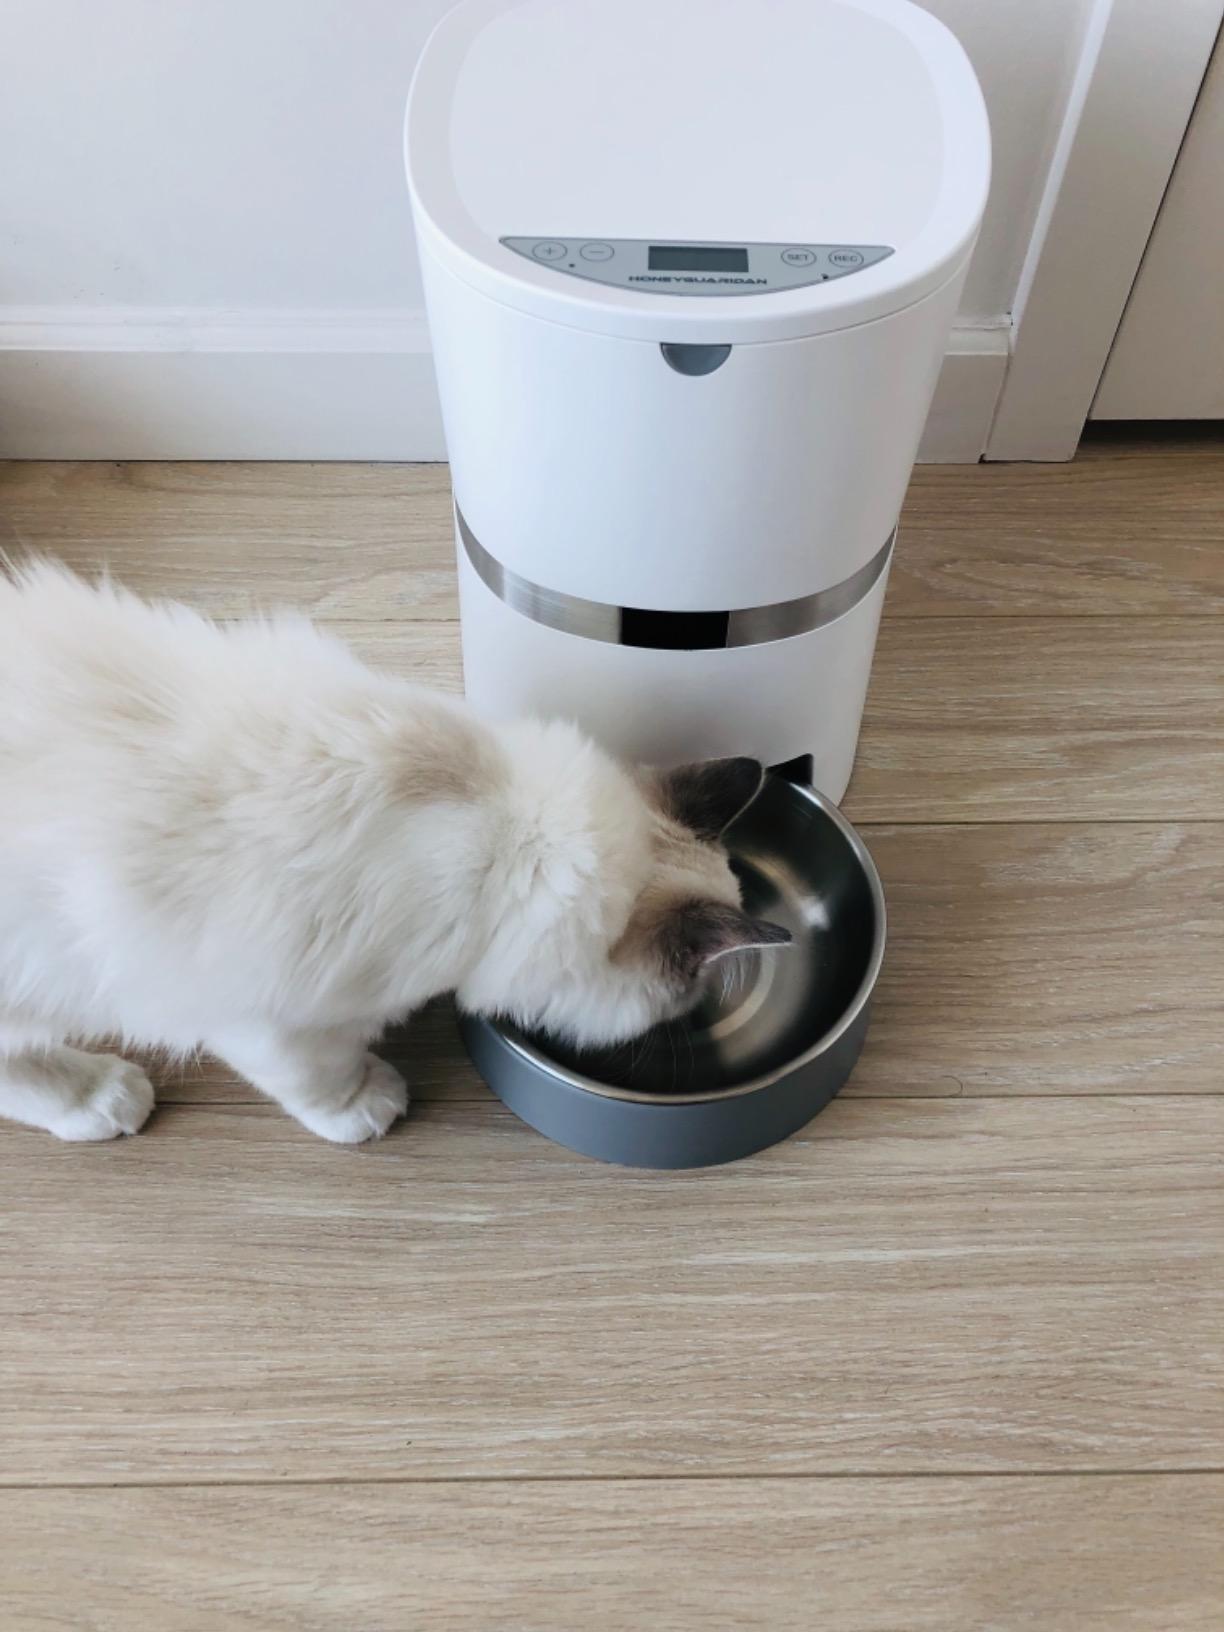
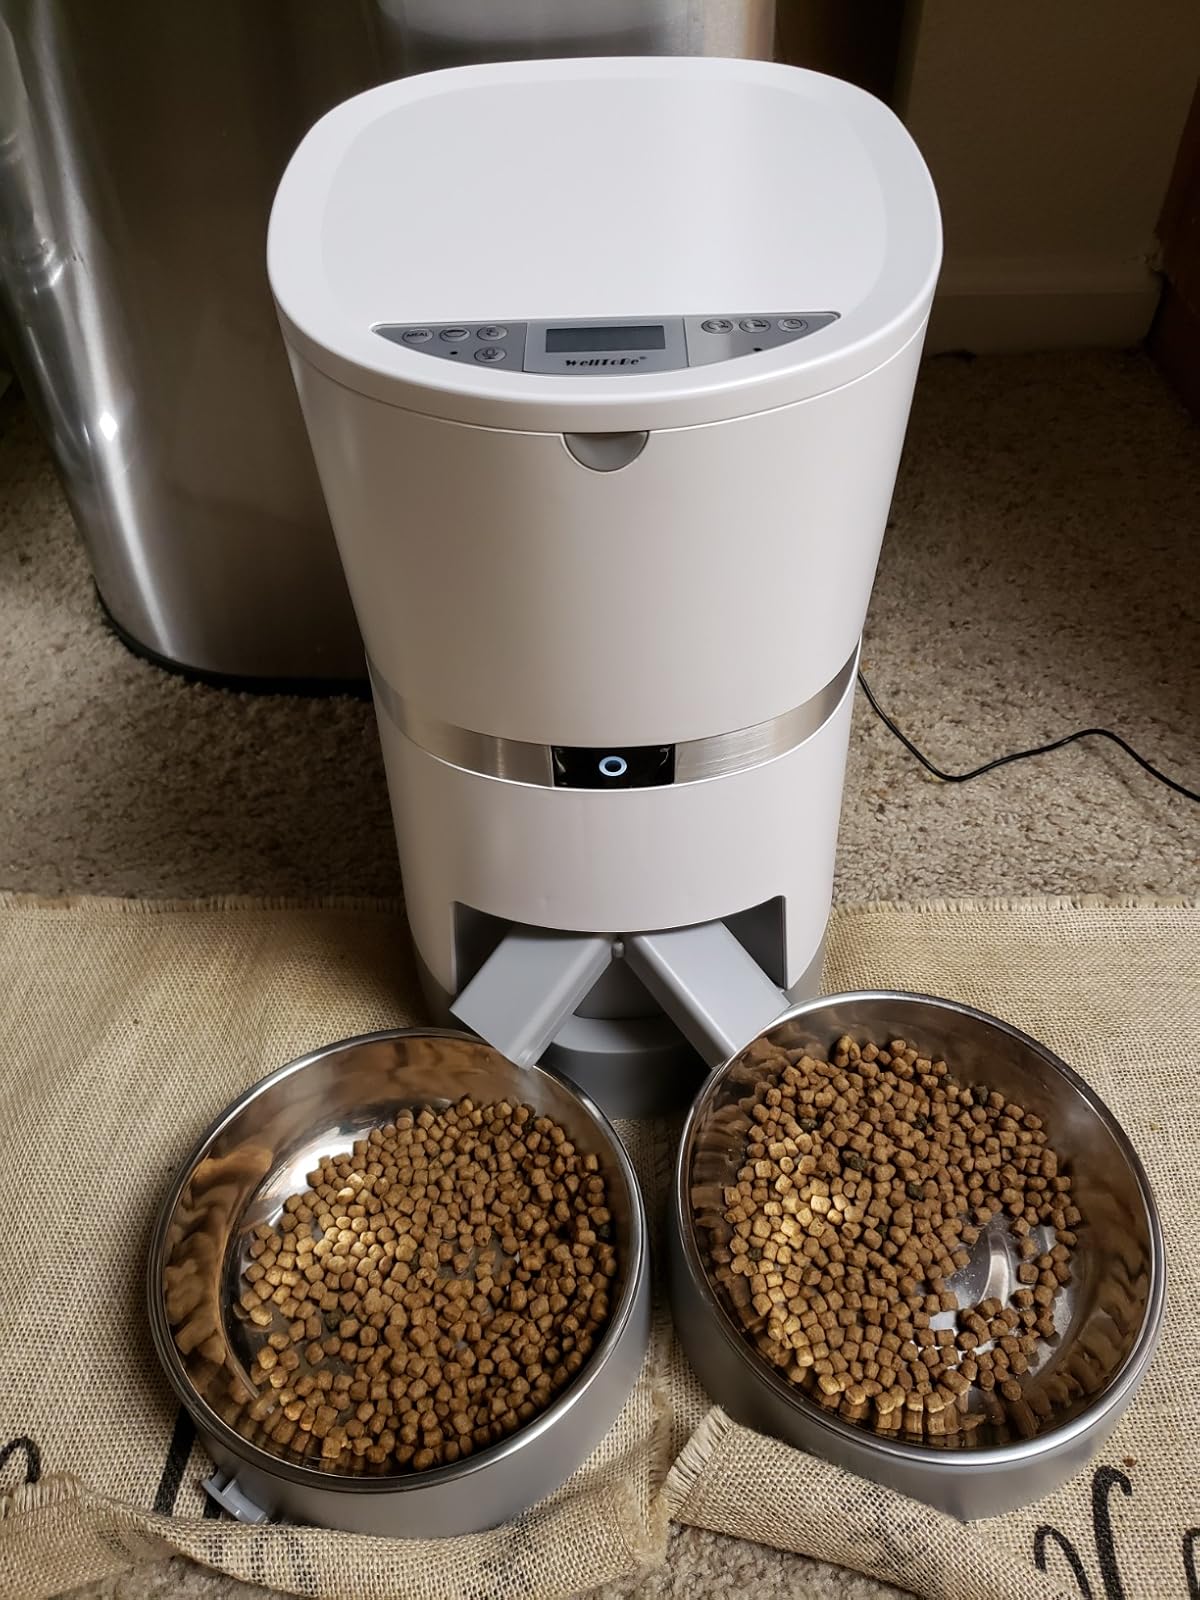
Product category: items_feeder
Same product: no